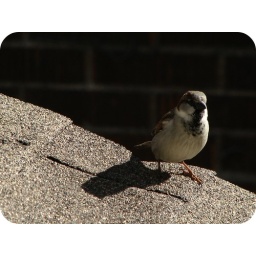
dan's window near his bed doesn't have a screen, so i can take pictures like this :)